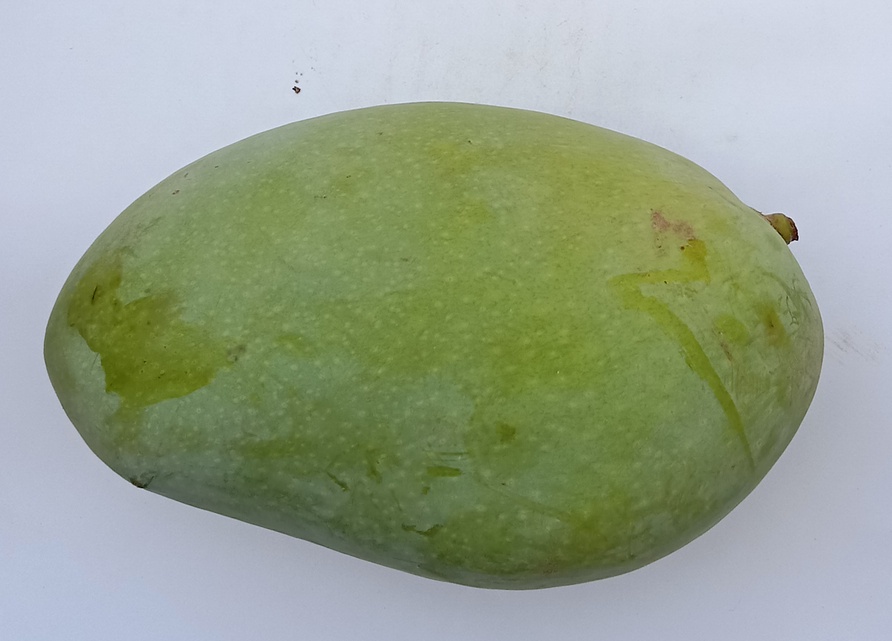
Mango variety: Fajri